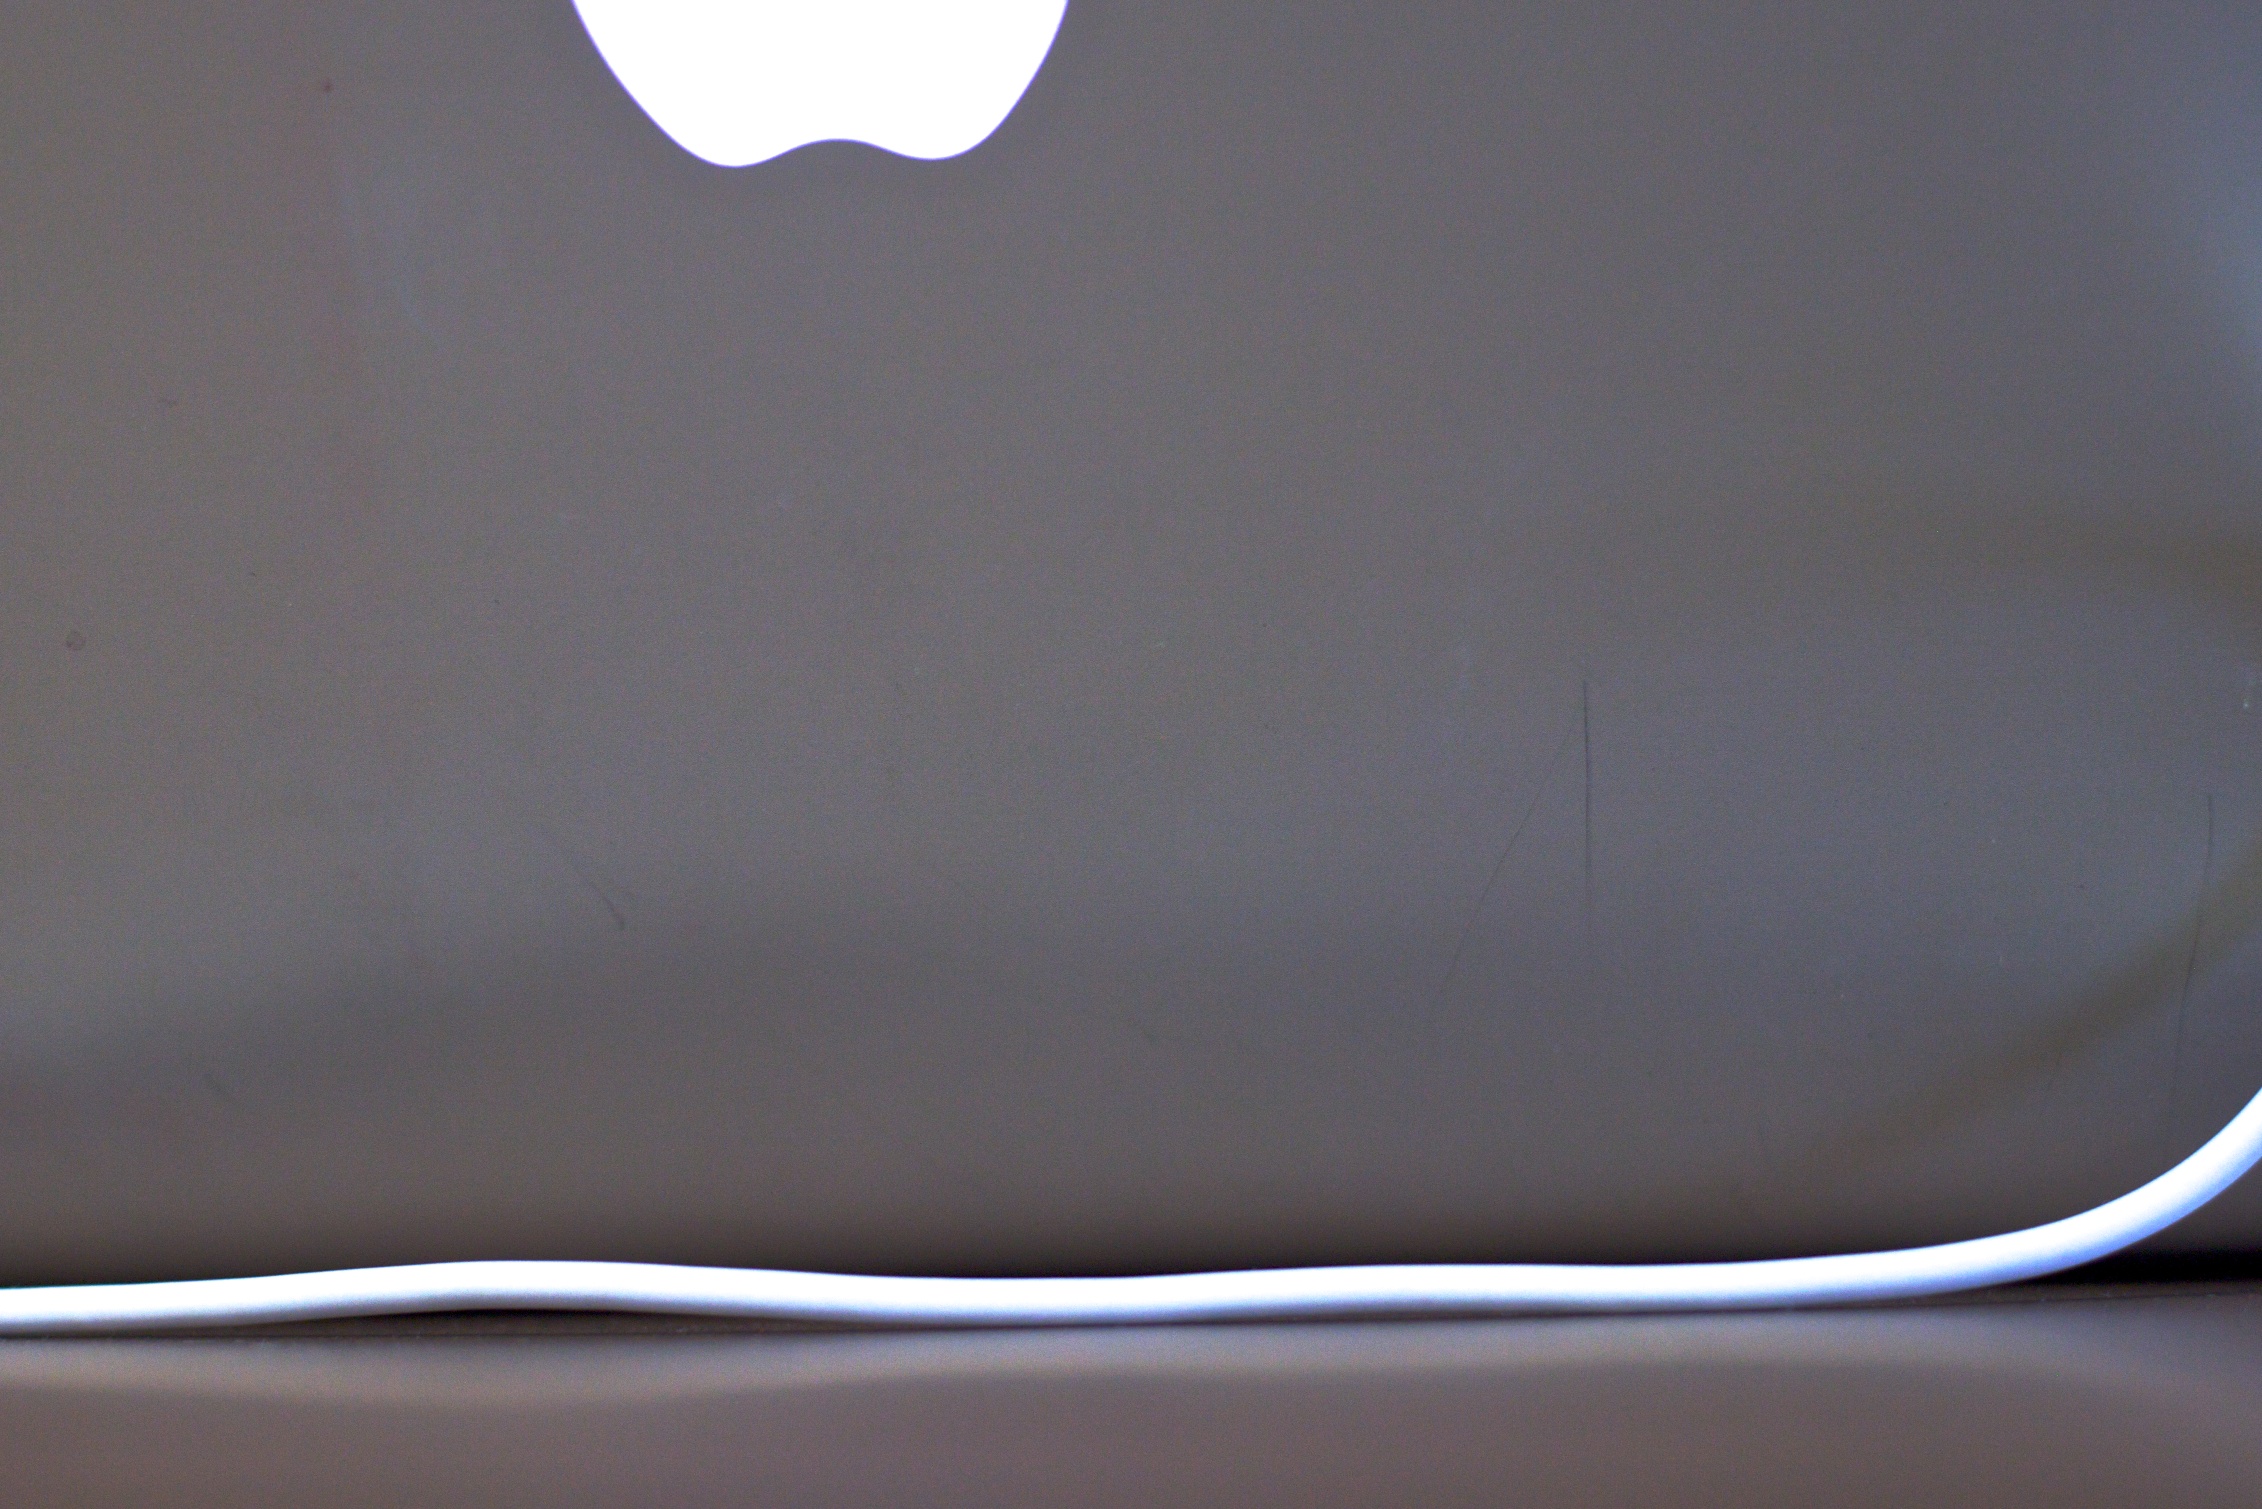
computer, apple, light, white, glass, ceiling, lamp, lighting, circle, shape, automotive exterior